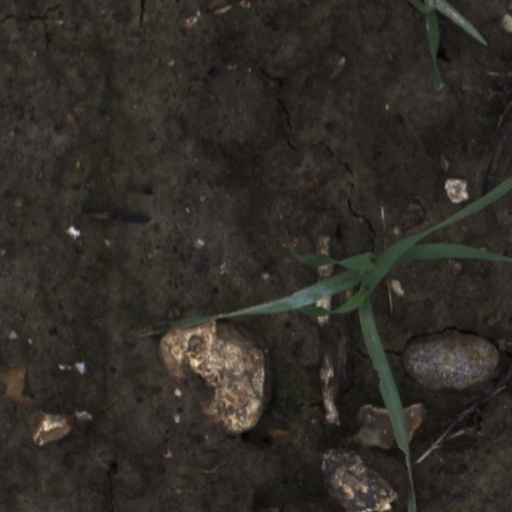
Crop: wheat